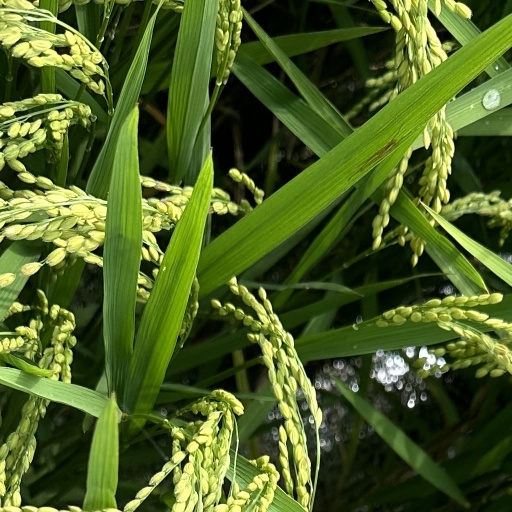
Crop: rice